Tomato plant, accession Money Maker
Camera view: vertical (180 deg); turntable rotation: 180 degrees
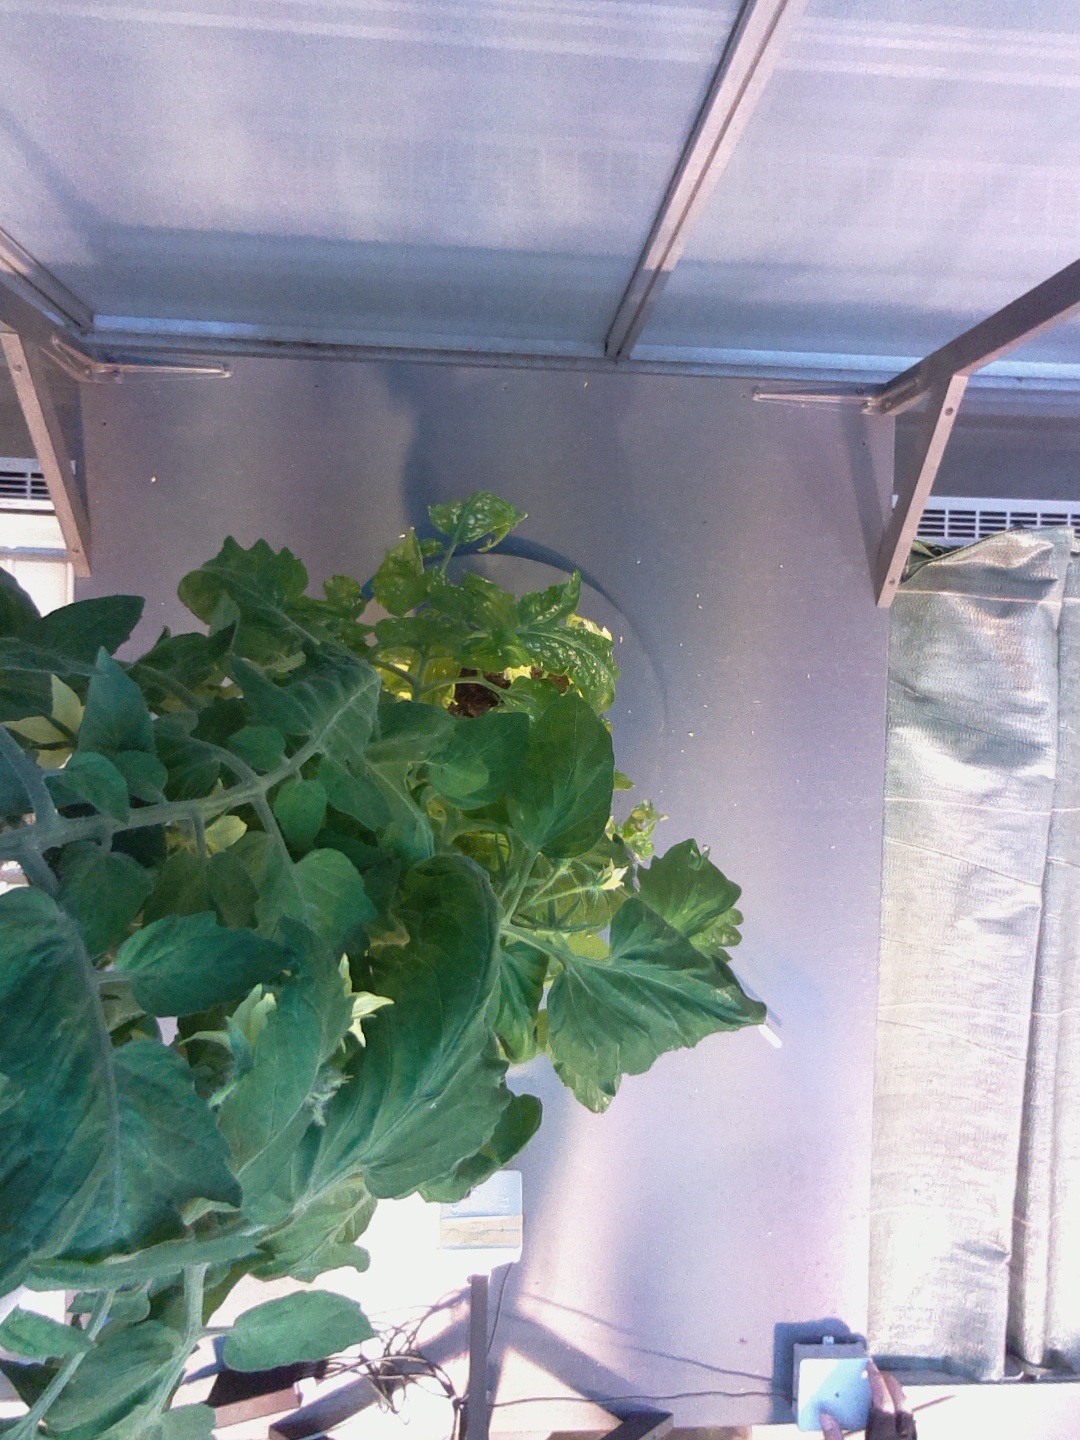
BBCH growth stage 67: Full flowering, 70%-80% of flowers open, more petals falling